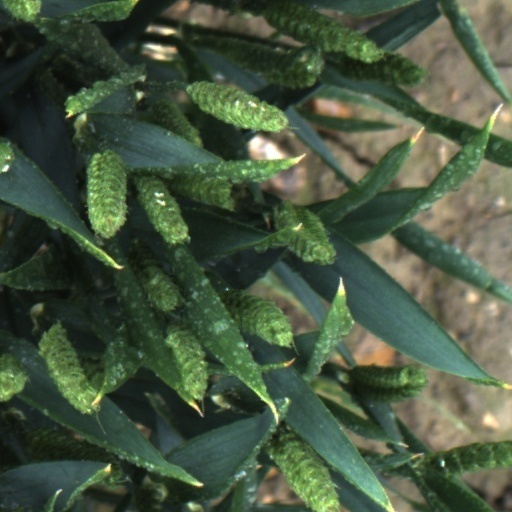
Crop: wheat